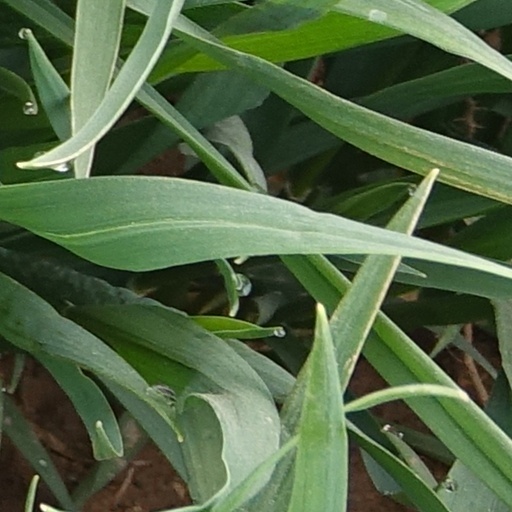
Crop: wheat